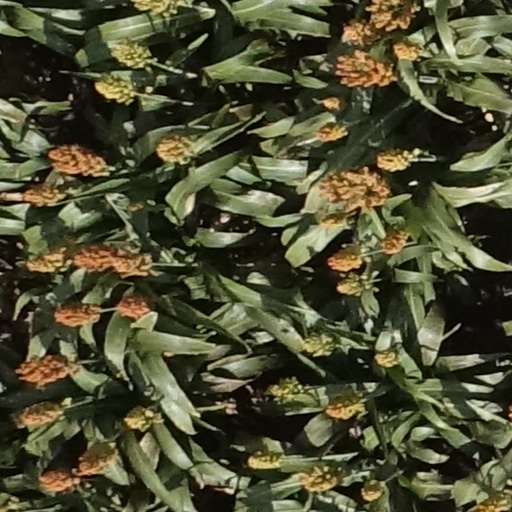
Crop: sorghum